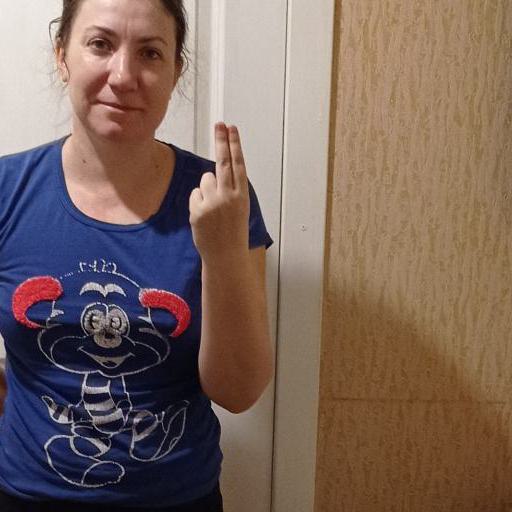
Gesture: two_up_inverted